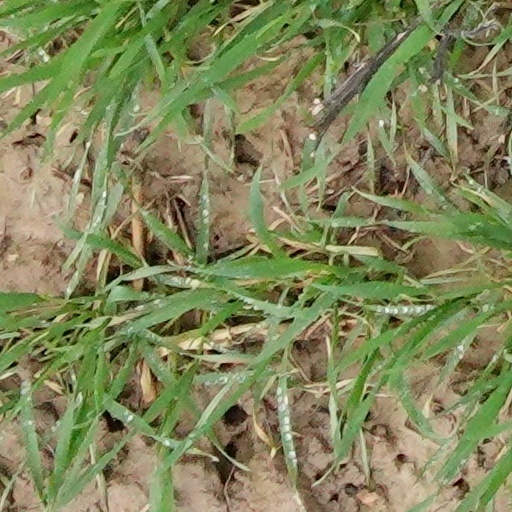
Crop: wheat